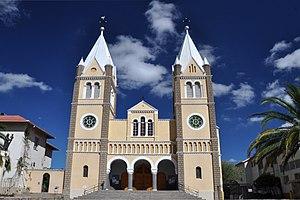
Windhoek est une ville d'Afrique australe, capitale de la république de Namibie depuis son indépendance en 1990, après avoir été celle de la colonie allemande puis sud-africaine du Sud-Ouest africain. Située dans le centre de la Namibie à 1 700 mètres d'altitude, elle est la plus grande ville du pays et son centre politique, culturel, économique, financier et social.